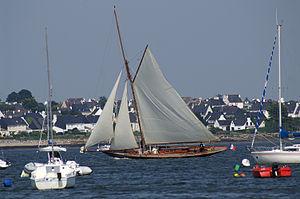
Pen Duick sous voile en rade de Lorient, vue du Kernevel à Larmor-Plage.
Larmor-Plage [laʁmɔʁ plaʒ], est une commune française, membre de la communauté Lorient Agglomération, située dans le département du Morbihan en région Bretagne.
Pen Duick est le nom du premier bateau d'Éric Tabarly, un cotre à corne, donné par son père. Ce fut également le nom de ses différents voiliers, de Pen Duick II à Pen Duick VI, avant l'avènement du sponsoring. Ce nom signifie en breton « petite tête noire ». C'est ainsi que l'on désigne les mésanges noires.